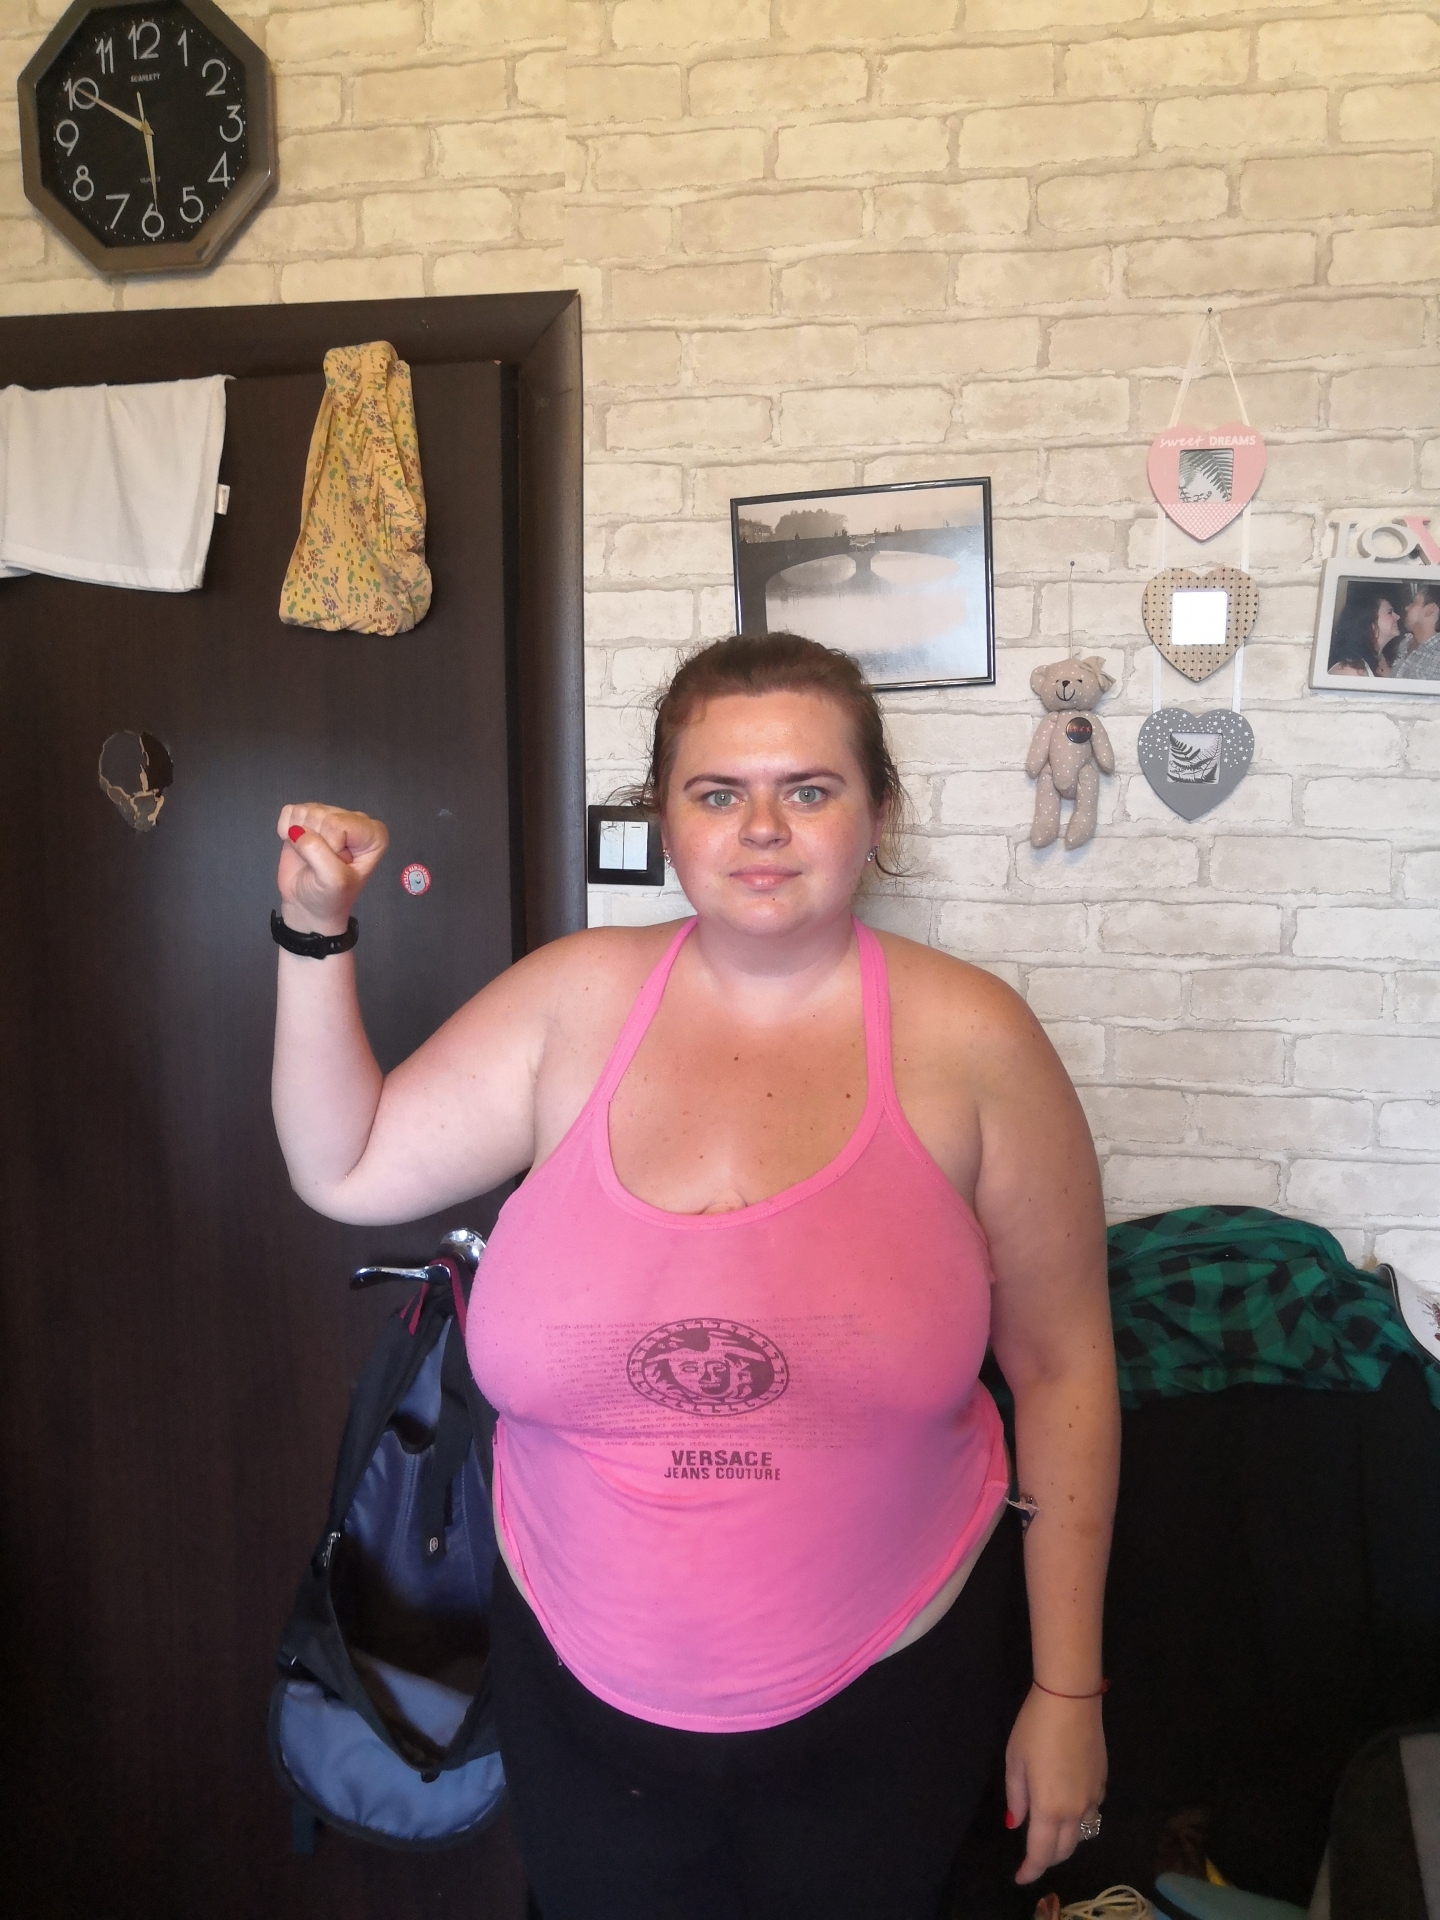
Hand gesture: fist